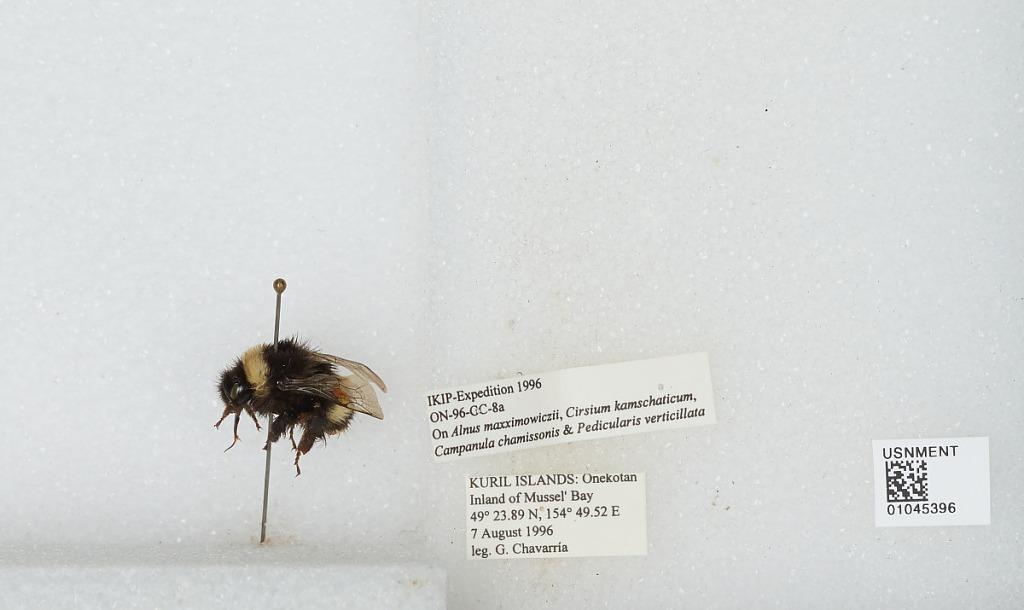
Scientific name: Bombus sp.
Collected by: G. Chavarria
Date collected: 1979-8-7
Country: Russia
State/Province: Sakhalin
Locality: Onekotan Island, inland of Mussel' Bay, Kuril Islands
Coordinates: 49.3981, 154.825